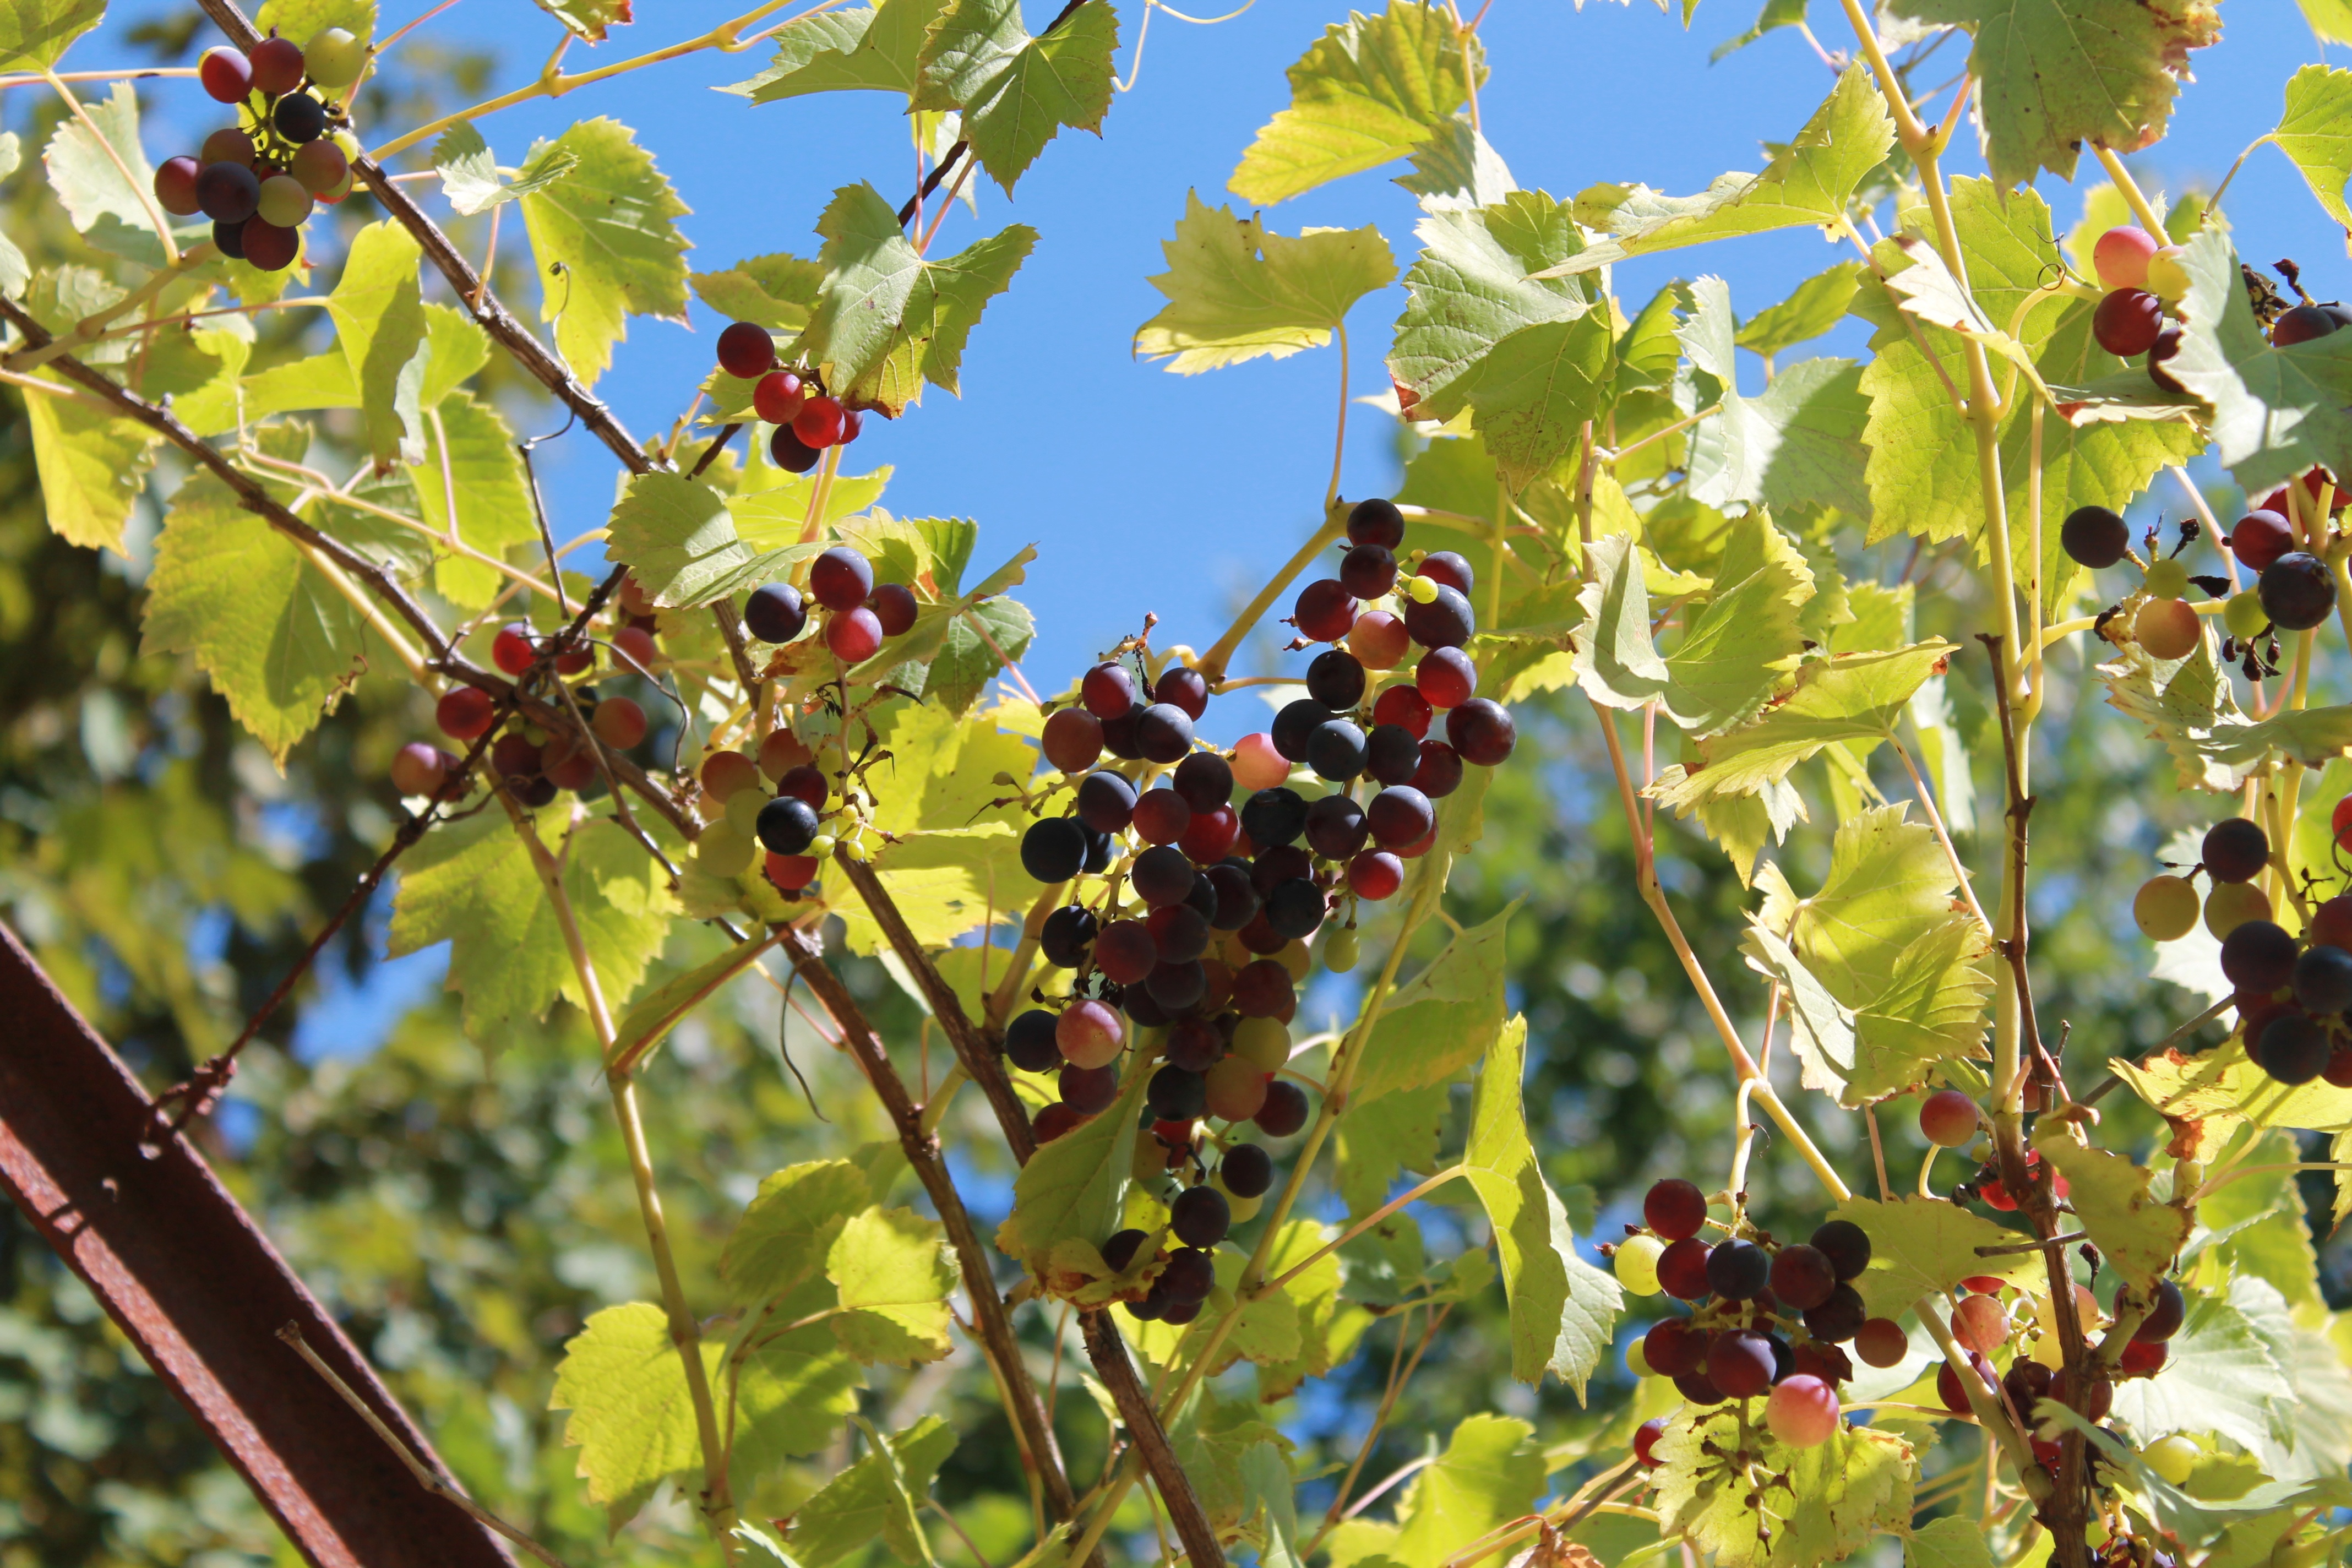
tree, nature, branch, plant, grape, vine, vineyard, white, fruit, leaf, flower, summer, france, food, red, produce, autumn, agriculture, season, shrub, sweetness, grains, bunch of grapes, flowering plant, vitis, clusters, land plant, grapevine family